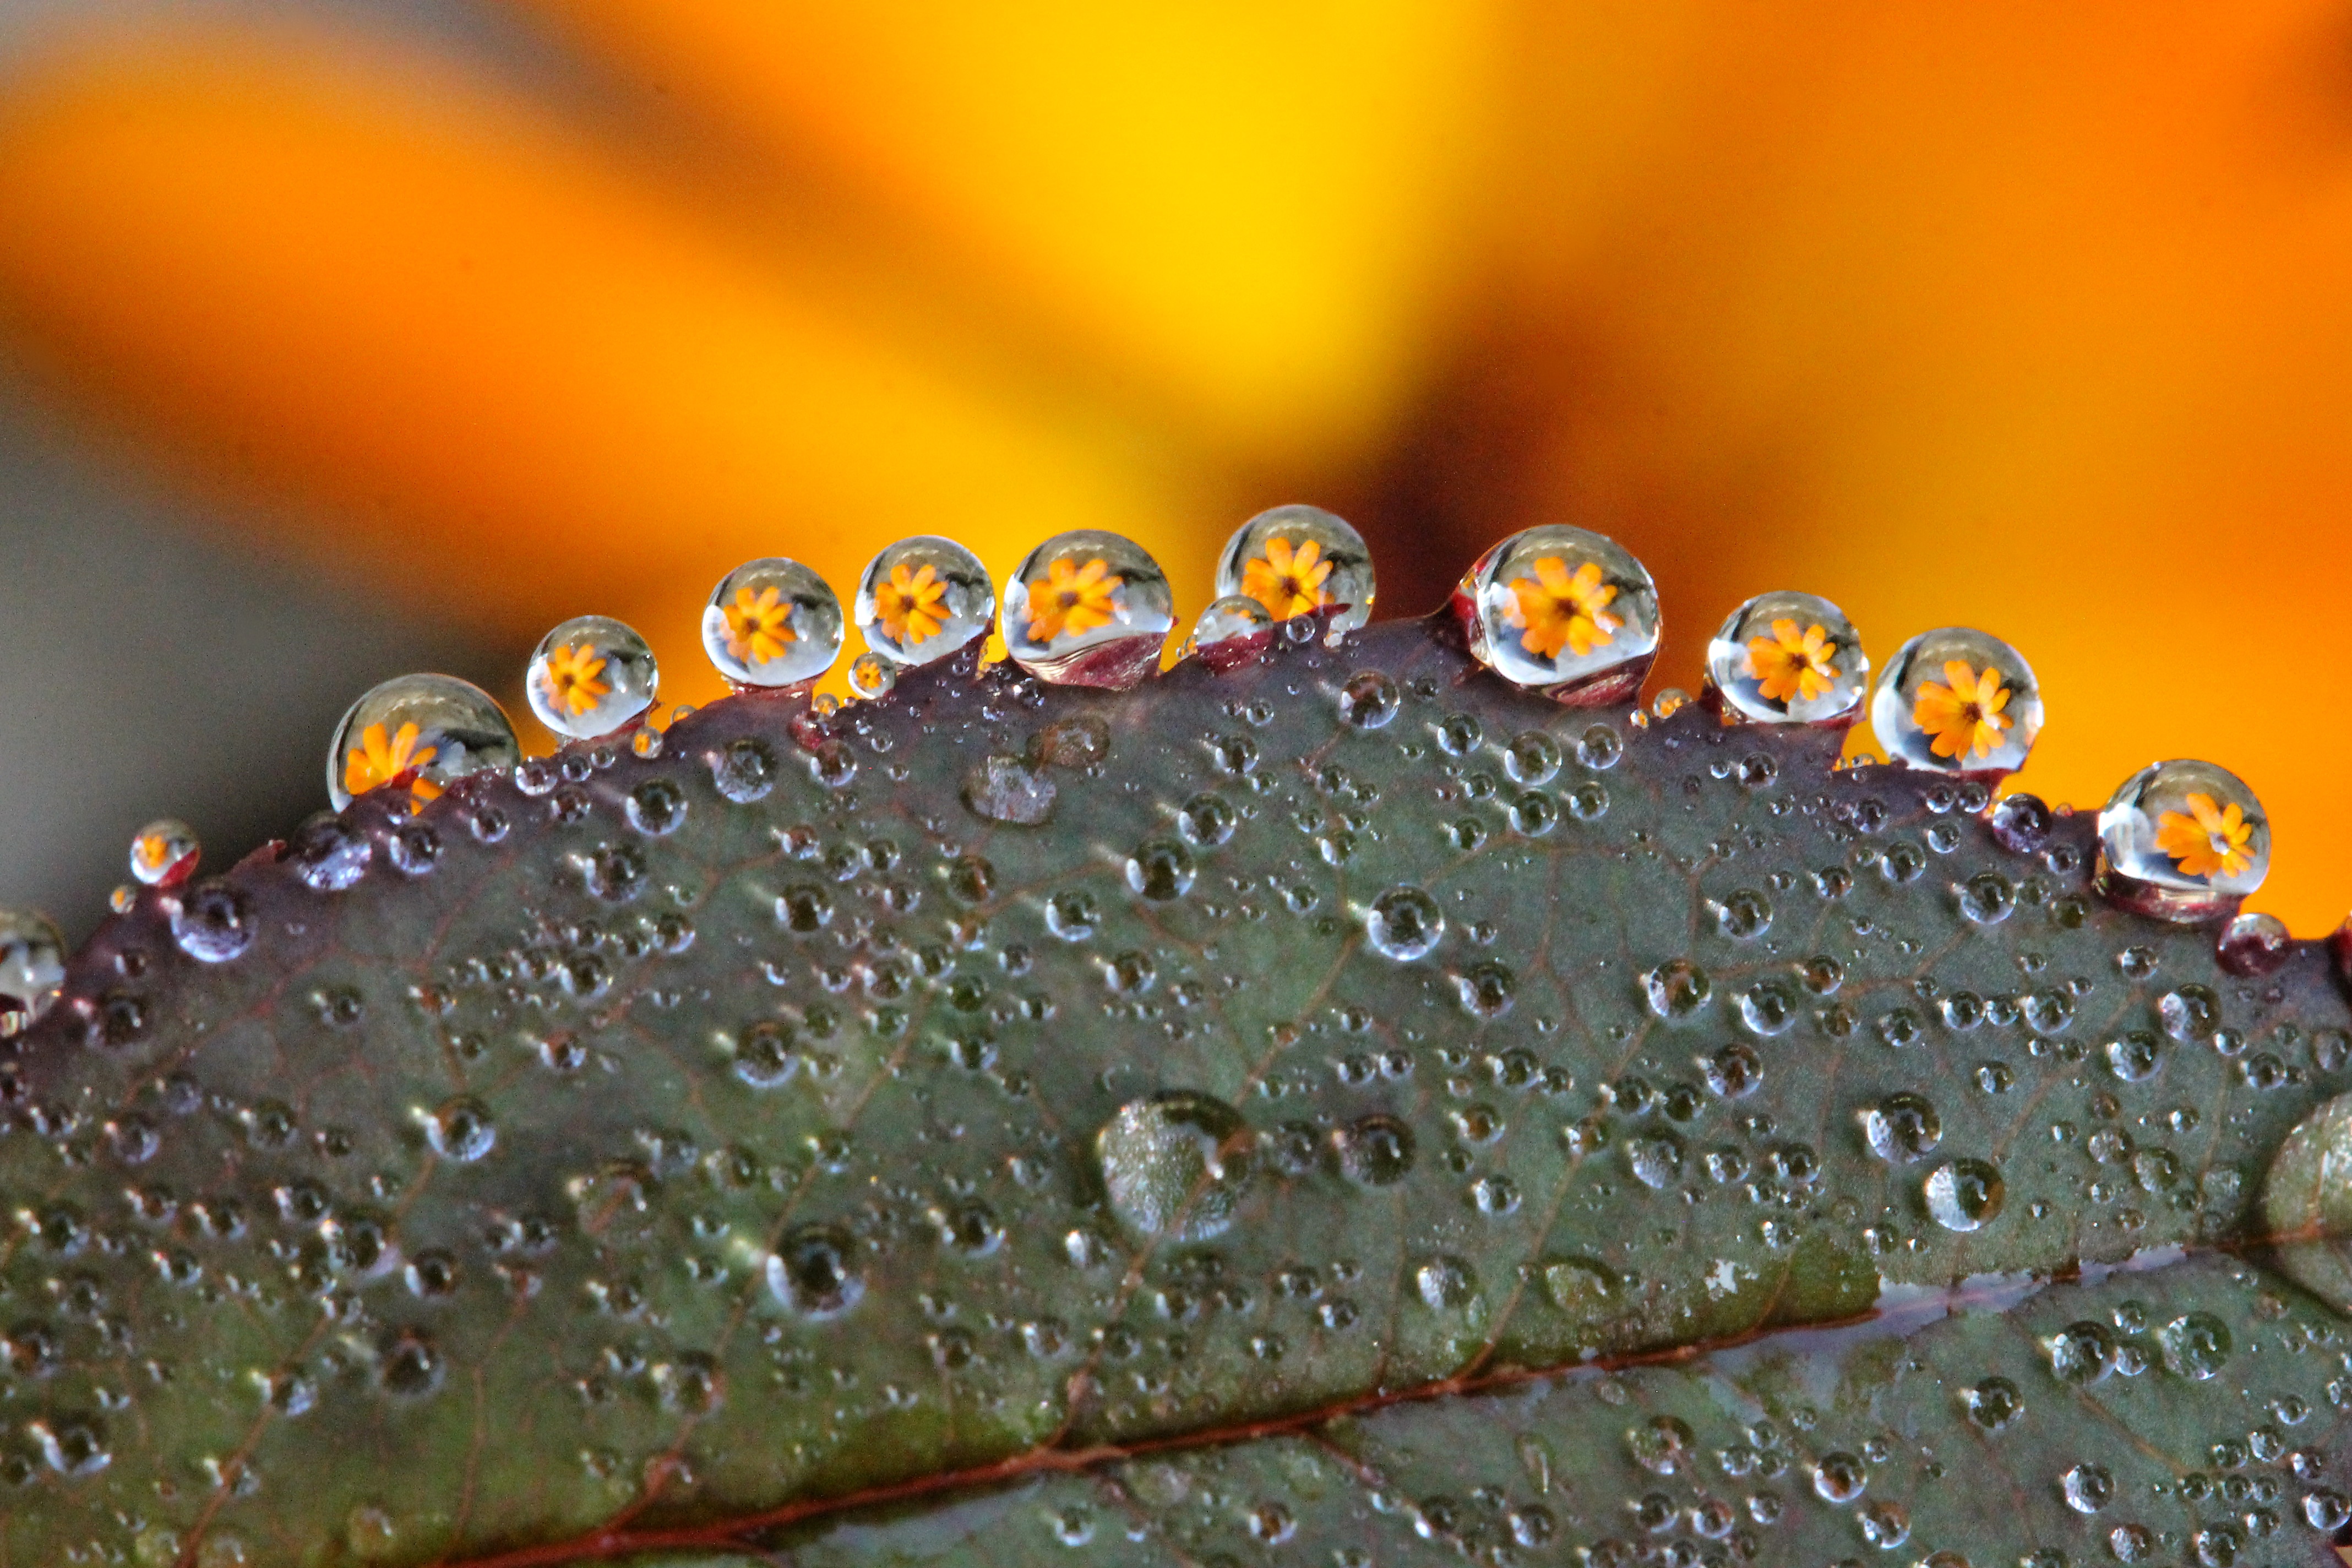
nature, drop, plant, photography, leaf, flower, macro, biology, yellow, fauna, dew drop, yellow flower, flowers, close up, raindrops, moisture, marigold, macro photography